Louise Hanson-Dyer

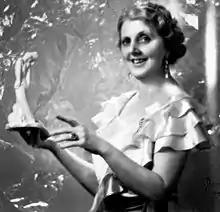
Louise Hanson-Dyer (ca. 1920)

Louise Berta Mosson Hanson-Dyer (19 July 1884 – 9 November 1962) was an Australian music publisher and patron of the arts.